William Struthers

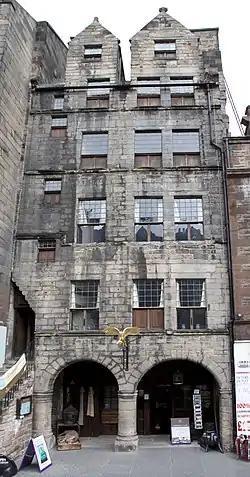
Struther's house, now known as Gladstone's Land

He was born in Glasgow around 1578 the son of the "reader" in Glasgow High Church. He studied at Glasgow University gaining an MA in 1599.